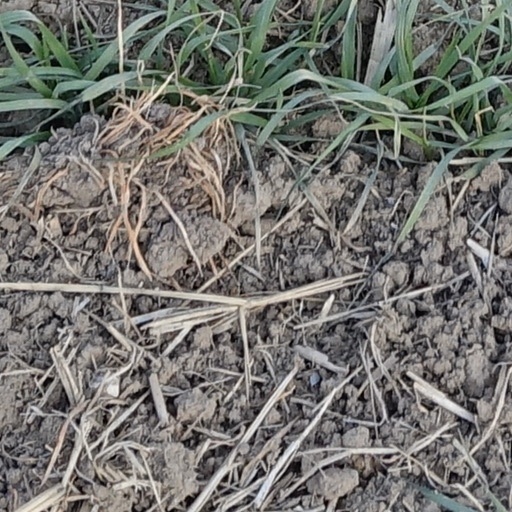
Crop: wheat